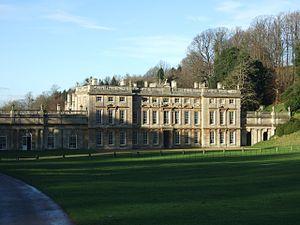
Pemberley est une propriété fictive citée dans le roman Orgueil et Préjugés, l'œuvre la plus célèbre de la femme de lettres britannique Jane Austen, paru en 1813. C'est le domaine et la résidence ancestrale de Mr Darcy, le principal personnage masculin du récit. Ce domaine imaginaire, situé dans le Derbyshire, à cinq miles de la petite ville tout aussi fictive de Lambton, est considéré par ceux qui ont la chance de le fréquenter comme un endroit « délicieux » et un modèle inimitable. Il est décrit de façon beaucoup plus précise et détaillée que tous les autres domaines présentés dans ses six romans.